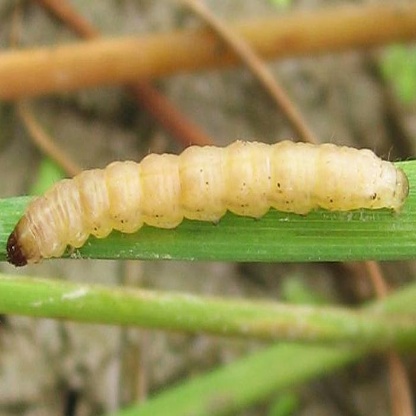
Nhãn: Sâu cuốn lá lớn ( Rice skipper)